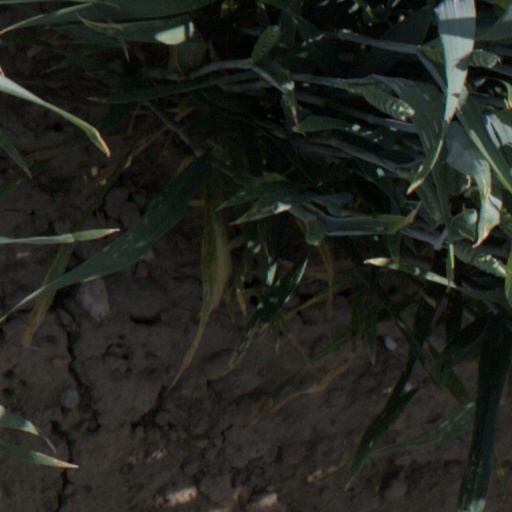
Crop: wheat